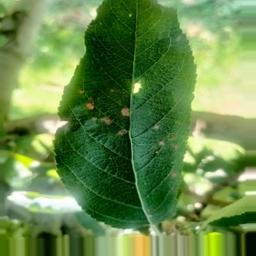
Label: Alternaria